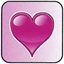
Concepts: Life
Heart
Love